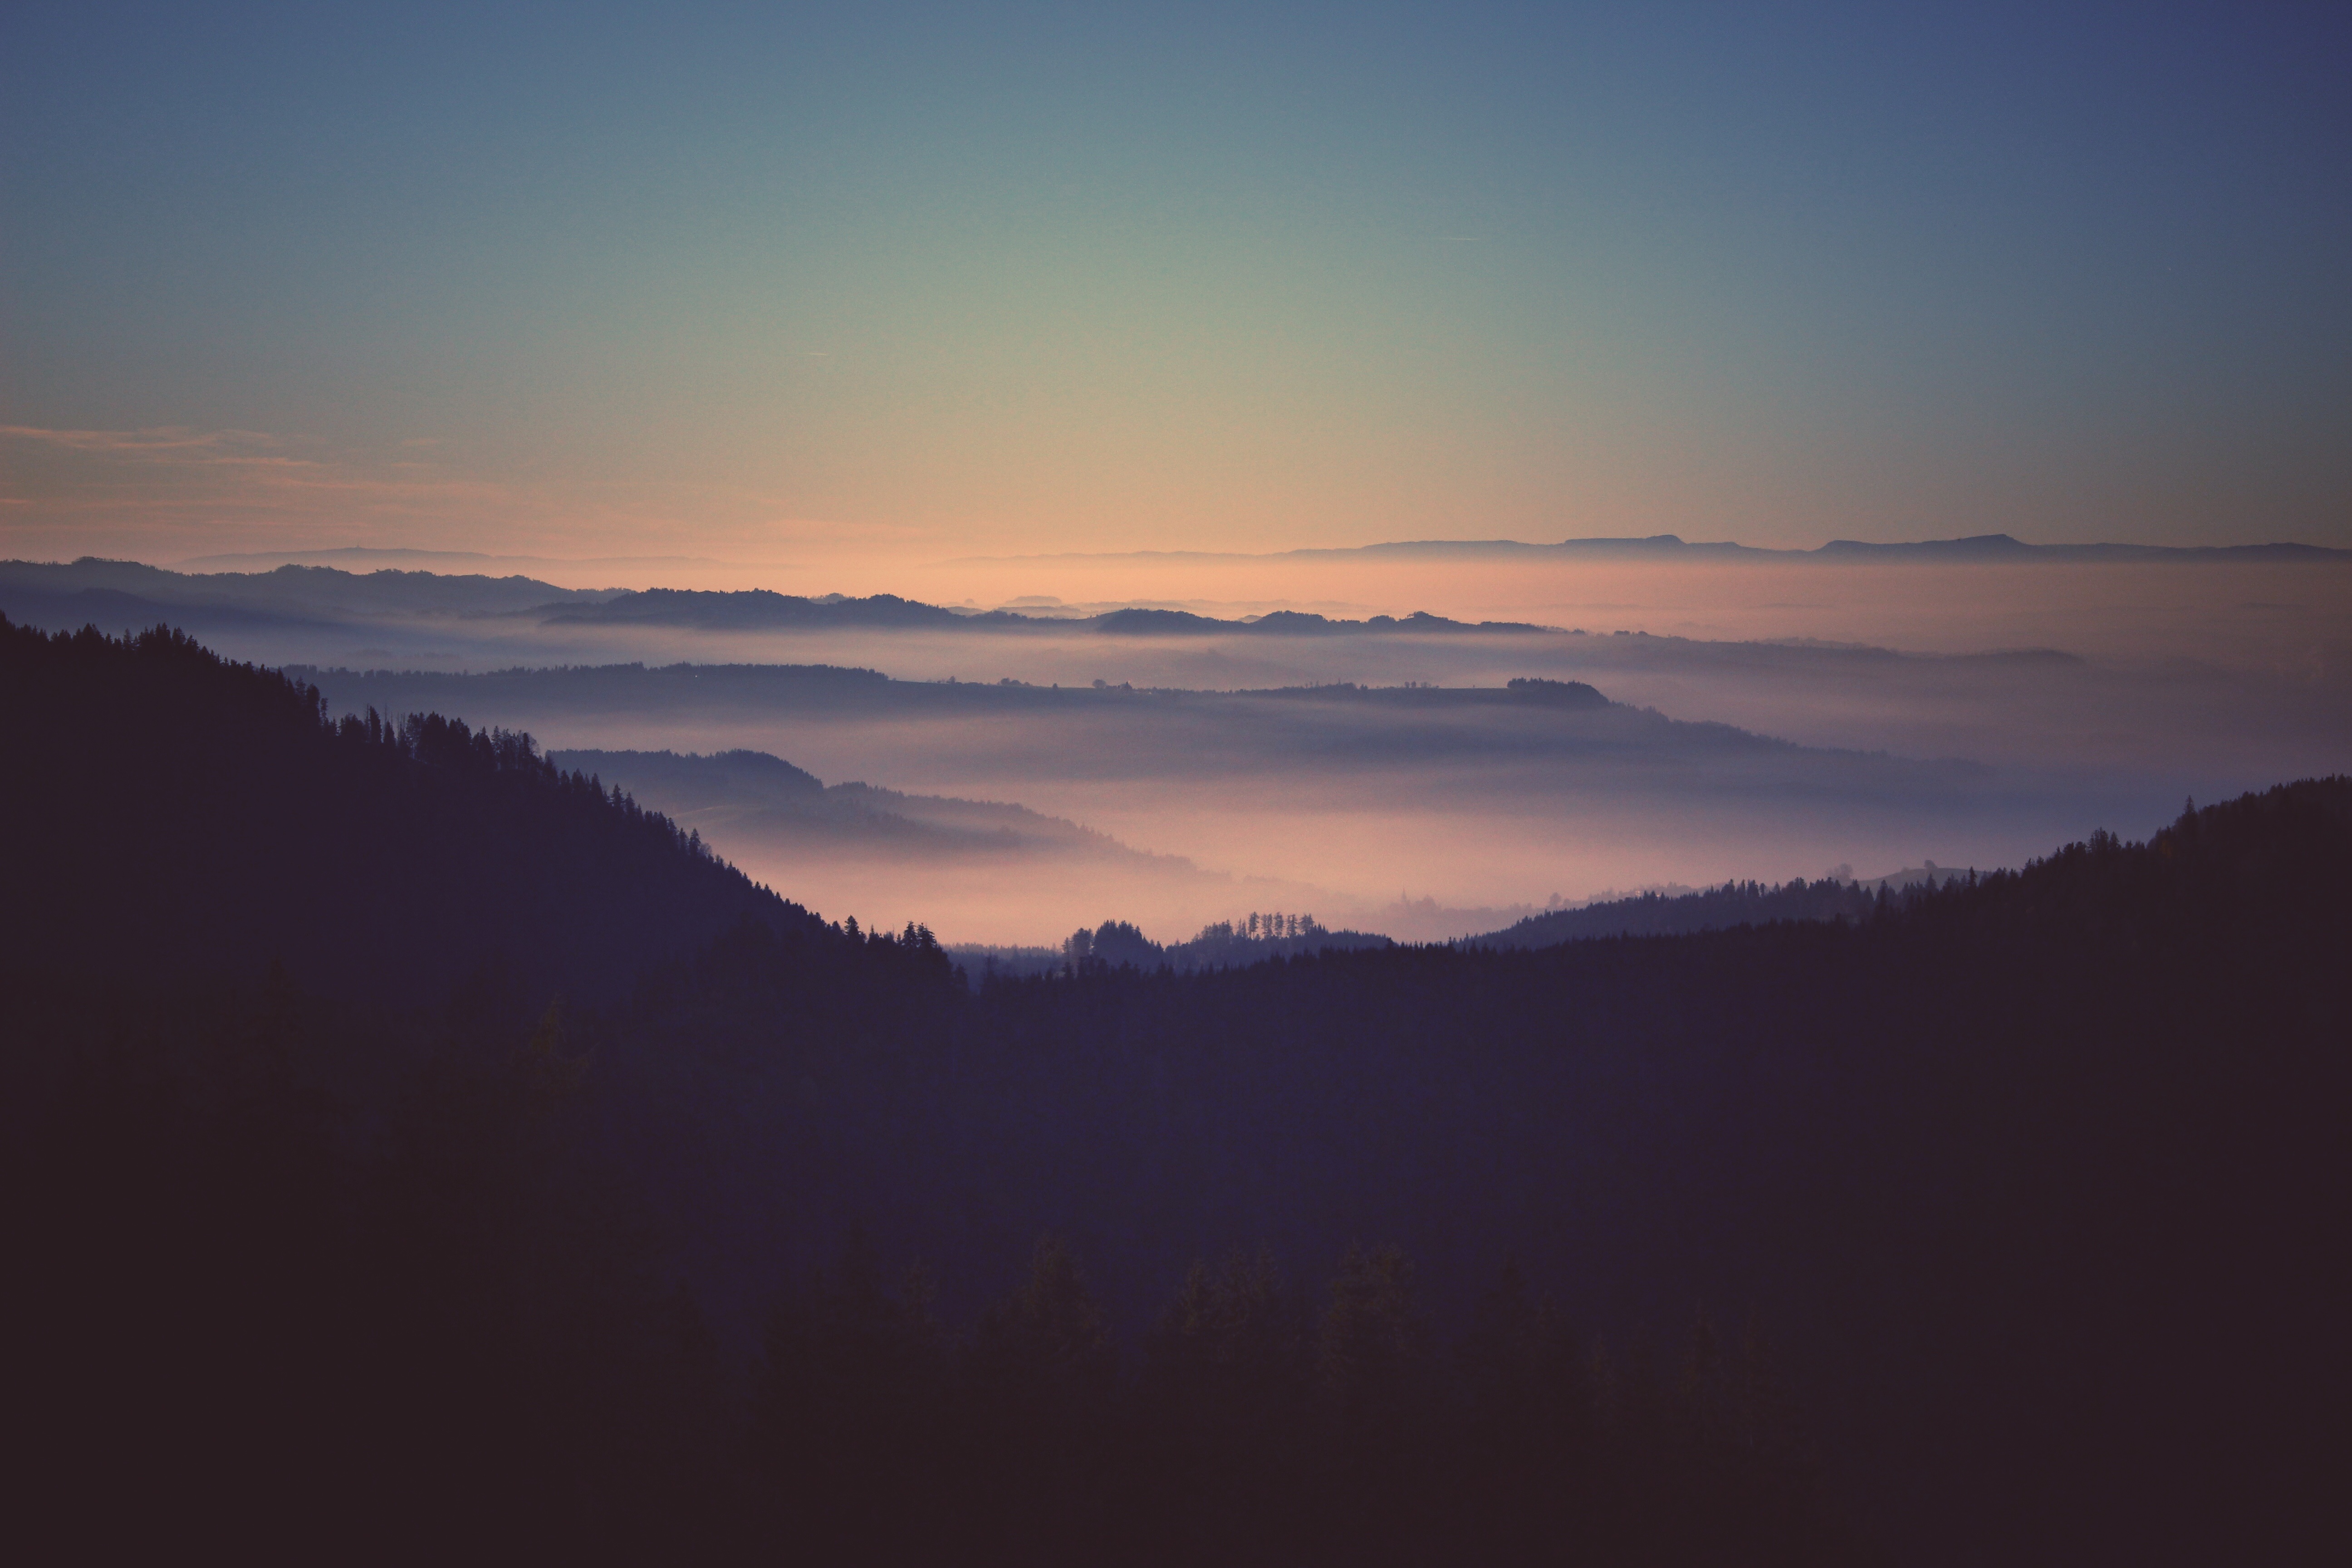
landscape, horizon, mountain, cloud, sky, fog, sunrise, sunset, mist, morning, hill, dawn, atmosphere, valley, mountain range, dusk, evening, scenic, scenery, haze, alpine, plain, mountains, alps, hazy, swiss, switzerland, afterglow, the alps, atmospheric phenomenon, mountainous landforms, red sky at morning